Thomas the Apostle

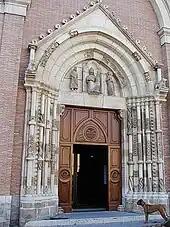
Portal of Ortona, Saint Thomas' Basilica

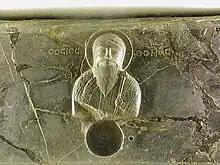
Slab of chalcedony which covered the Apostle's relics at Chios, now in the Basilica of Ortona

The reputed relics of Saint Thomas remained at Edessa until they were moved to Chios in 1258. Some portion of the relics were later transferred again, and now rest in the Cathedral of Saint Thomas the Apostle in Ortona, Italy. However, the skull of Thomas is said to be at Monastery of Saint John the Theologian on the Greek island of Patmos.